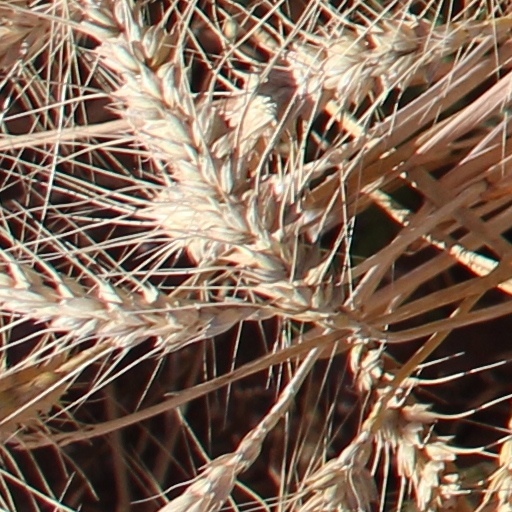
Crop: wheat